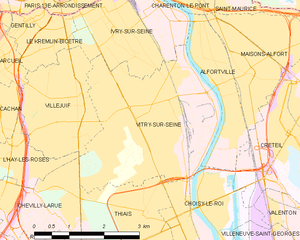
Carte des communes françaises Vitry-sur-Seine